Robert Fraser (politician)

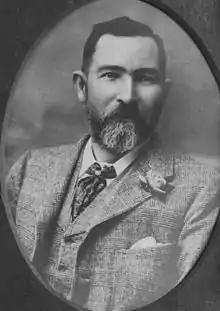

Robert Fraser (c. 1843 – 9 September 1918) was a Mayor of Brisbane and member of the Queensland Legislative Assembly.